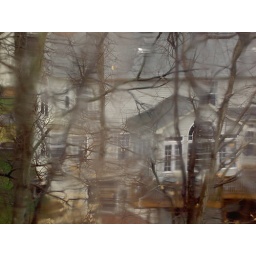
Looking out the window in the rain, the neighbors' house looks like a watercolor painting.